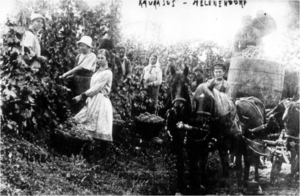
Les Allemands du Caucase concernent les populations de la diaspora allemande établie dans la région du Caucase après son incorporation dans l'Empire russe à partir du XIXᵉ siècle.